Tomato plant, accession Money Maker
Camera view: bottom (45 deg); turntable rotation: 150 degrees
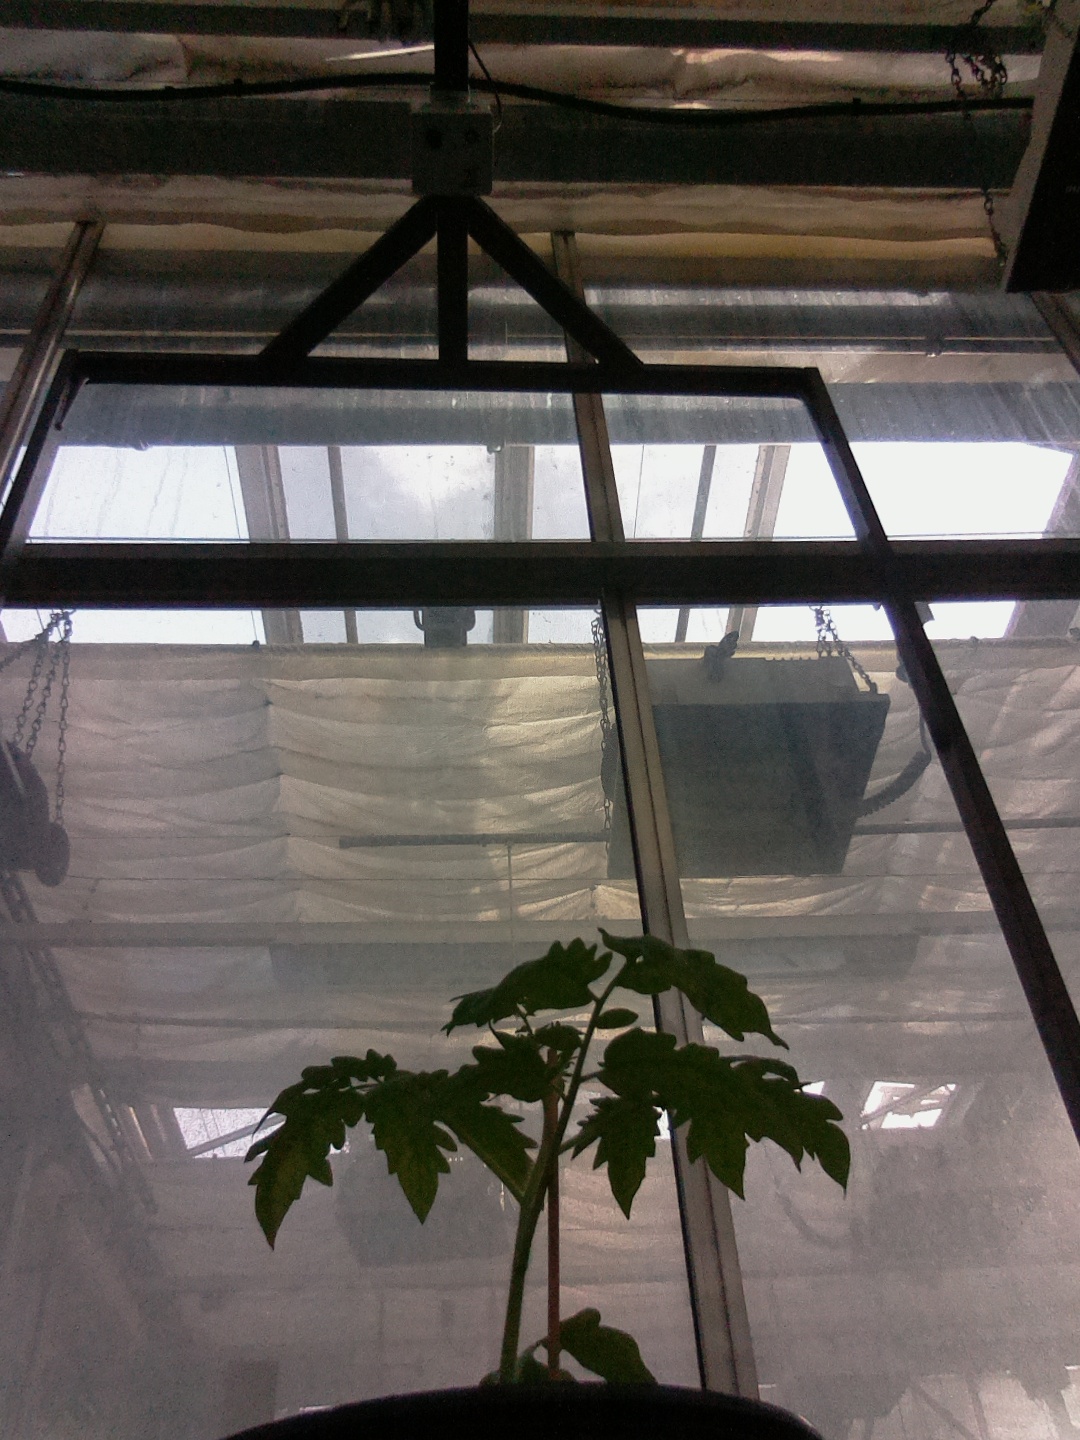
BBCH growth stage 13: 6 of true leaves visible